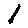
Label: 1